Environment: real
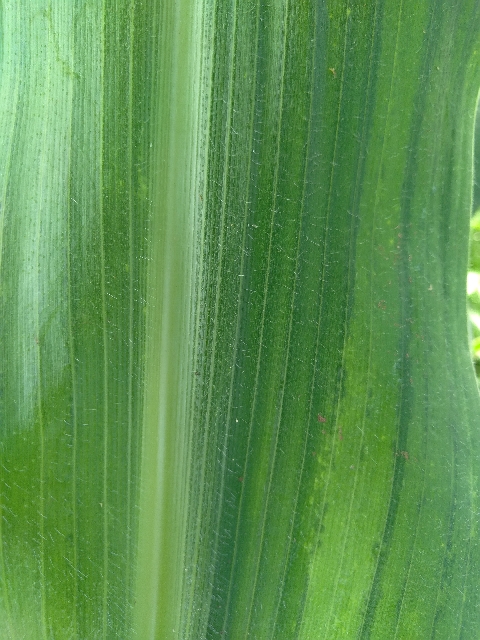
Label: lethal_necrosis